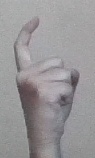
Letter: ra